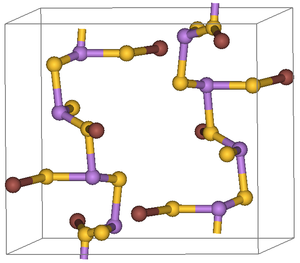
La lorandite est une espèce minérale du groupe des sulfosels de formule TlAsS₂.